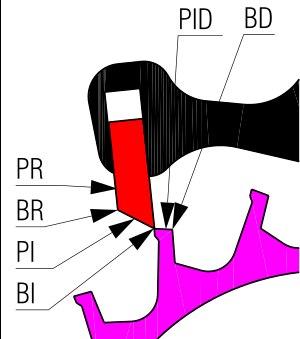
Dans les horloges et les montres mécaniques, l'échappement est un mécanisme placé entre la source d'énergie et le résonateur. L'échappement a pour buts de compter et d'entretenir les oscillations du balancier-spiral d'une montre ou du pendule d'une horloge.